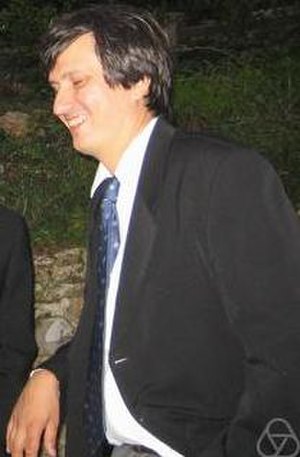
Crafoord Prize / Modtagere
Maxim Kontsevich
Crafoordprisen er en pris, som skal belønne og fremme grundlæggende forskning inden for videnskabelige discipliner som havner udenfor Nobelprisens emneområder. Disse områder indbefatter astronomi, biologi, geovidenskab, matematik, og forskning på sygdommen polyartrit. Prisen blev etableret i 1980 af Holger Crafoord, som kommercieliserede den kunstige nyre og grundlagde selskabet Gambro, sammen med ægtefælden Anna-Greta Crafoord. Holger Crafoord led selv af polyartrit. Crafoordprisen blev uddelt for første gang i 1982. Prisen administreres af Kungliga Vetenskapsakademien i Stockholm.